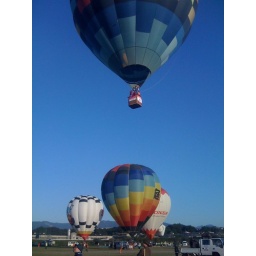
Oct. 12, 2009. Beautiful blue sky day to go &amp;quot;up, up and away&amp;quot; in a hot air balloon.